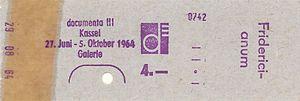
La manifestation documenta 3 est la troisième édition de l'exposition quinquennale d'art contemporain documenta.